Casa de las Caras (Pontevedra)

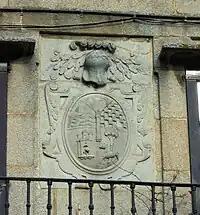
Casa de las Caras coat of arms

The house has a square floor plan and is baroque in style. It has a sober 18th century facade with two floors and a ground floor. The two upper floors have five windows with upper and lower decorative edges.